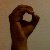
The image shows a hand gesture representing the letter 'O' in Indian Sign Language.